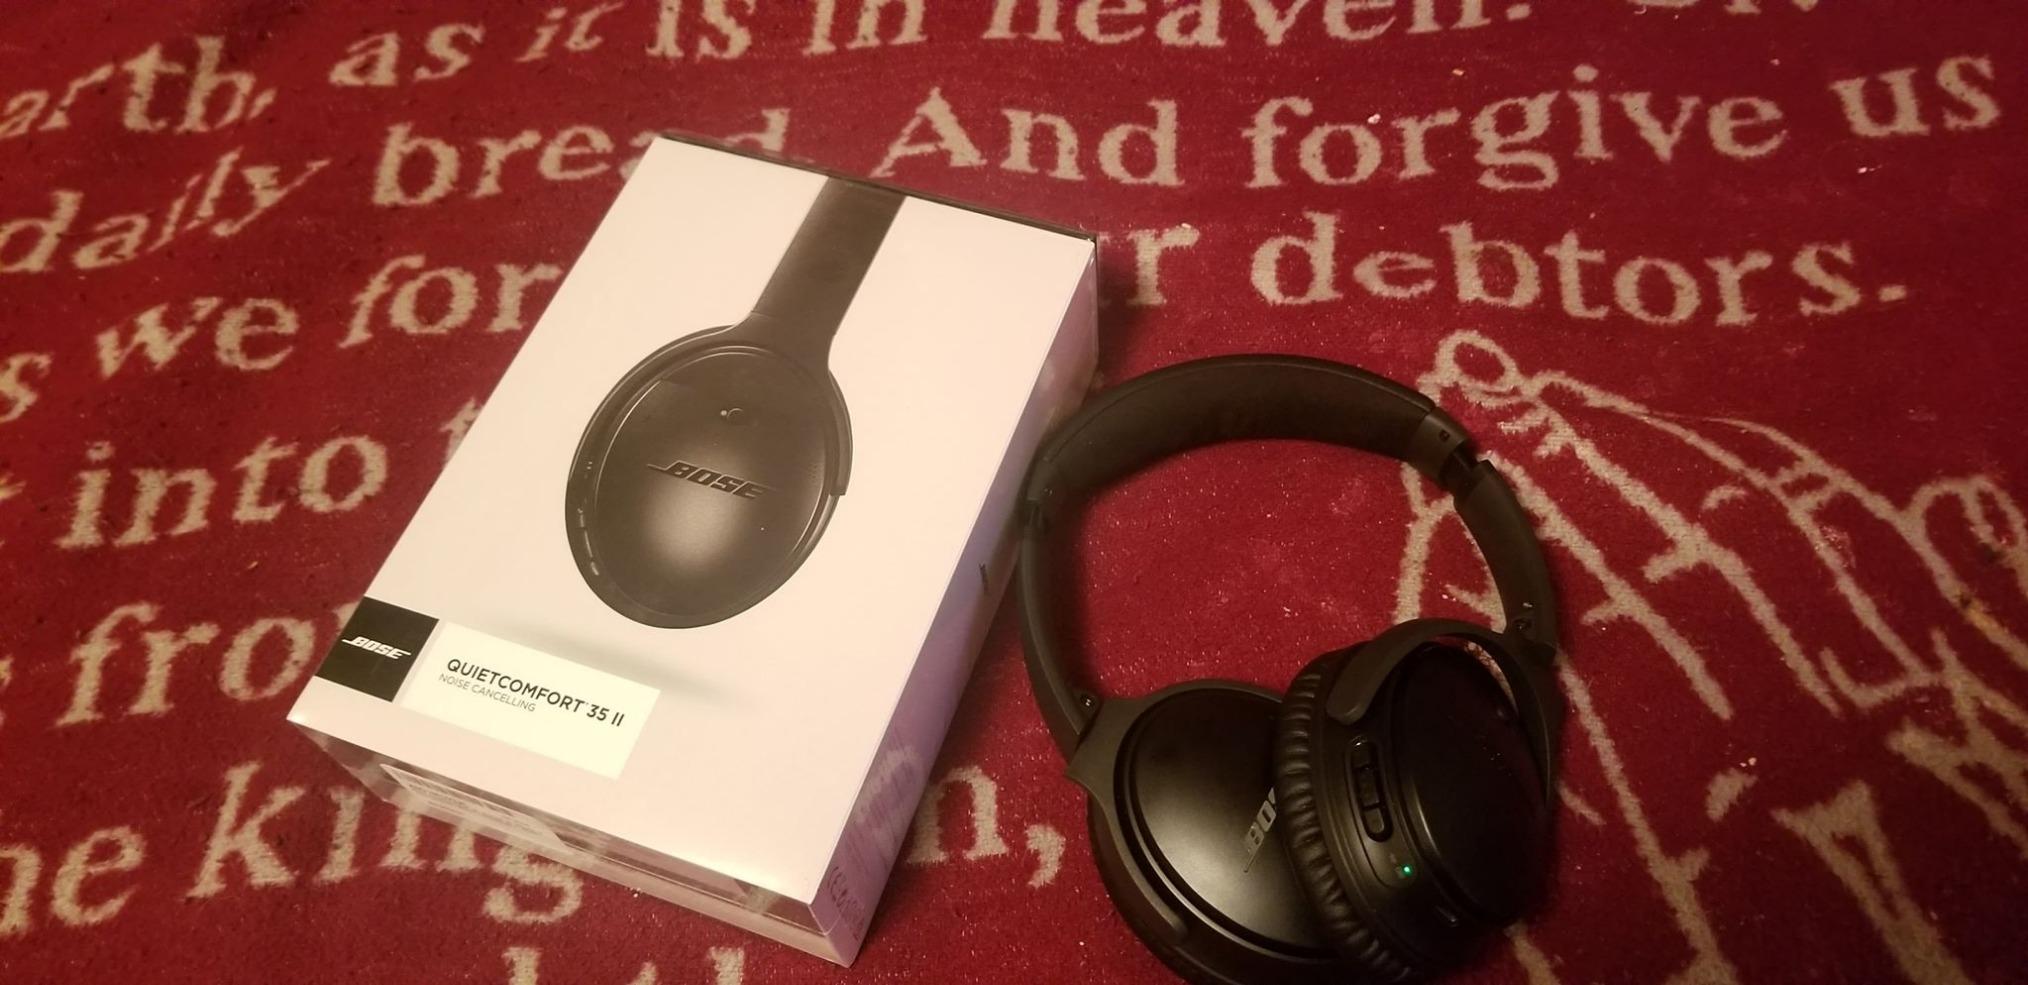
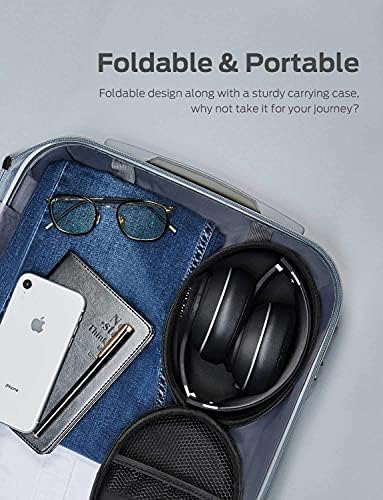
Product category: headphones
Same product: no